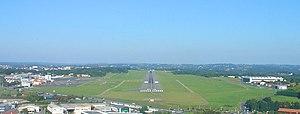
Vue aérienne de l'aéroport de Biarritz, en courte final 09
L'aéroport de Biarritz Pays Basque est un aéroport français situé sur les communes d'Anglet et de Biarritz dans le département des Pyrénées-Atlantiques et la région Nouvelle-Aquitaine, dont la création date des années 1950. L'aérogare, la tour de contrôle, le hangar Dassault Aviation, et les aéro-clubs sont situés sur le territoire angloy, seule l'extrémité ouest de la piste est située sur le territoire biarrot. Cet aéroport est l'un des rares en France à être situé au cœur d'une agglomération.